Fukuhara Station

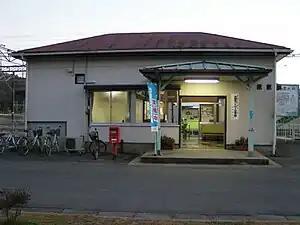
Fukuhara Station in 2004

is a passenger railway station in the city of Kasama, Ibaraki, Japan, operated by East Japan Railway Company (JR East).